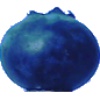
Label: huckleberry